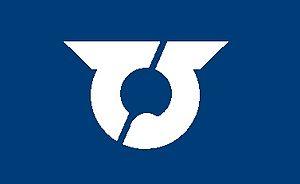
Toyosato est un bourg du district d'Inukami, situé dans la préfecture de Shiga, au Japon.